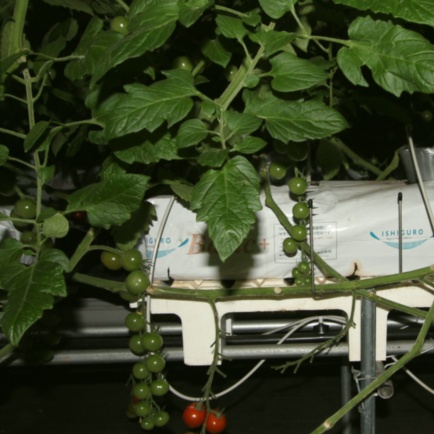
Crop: tomato